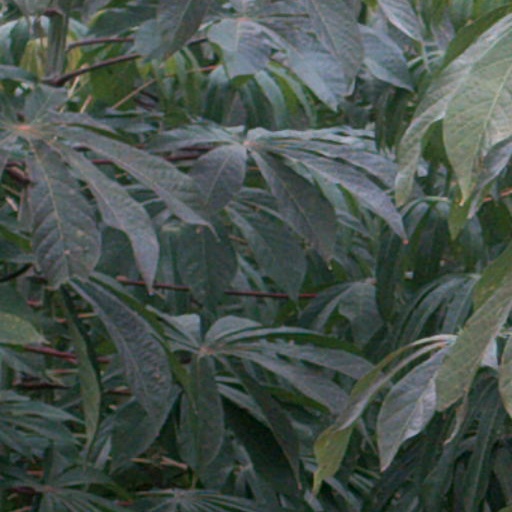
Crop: cassava